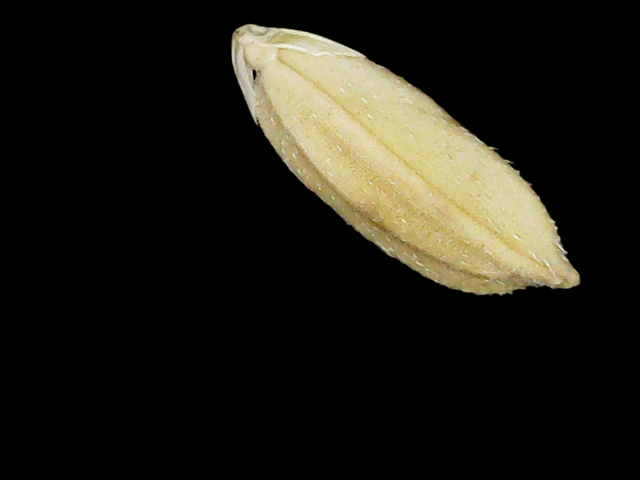
Rice variety: Bd33